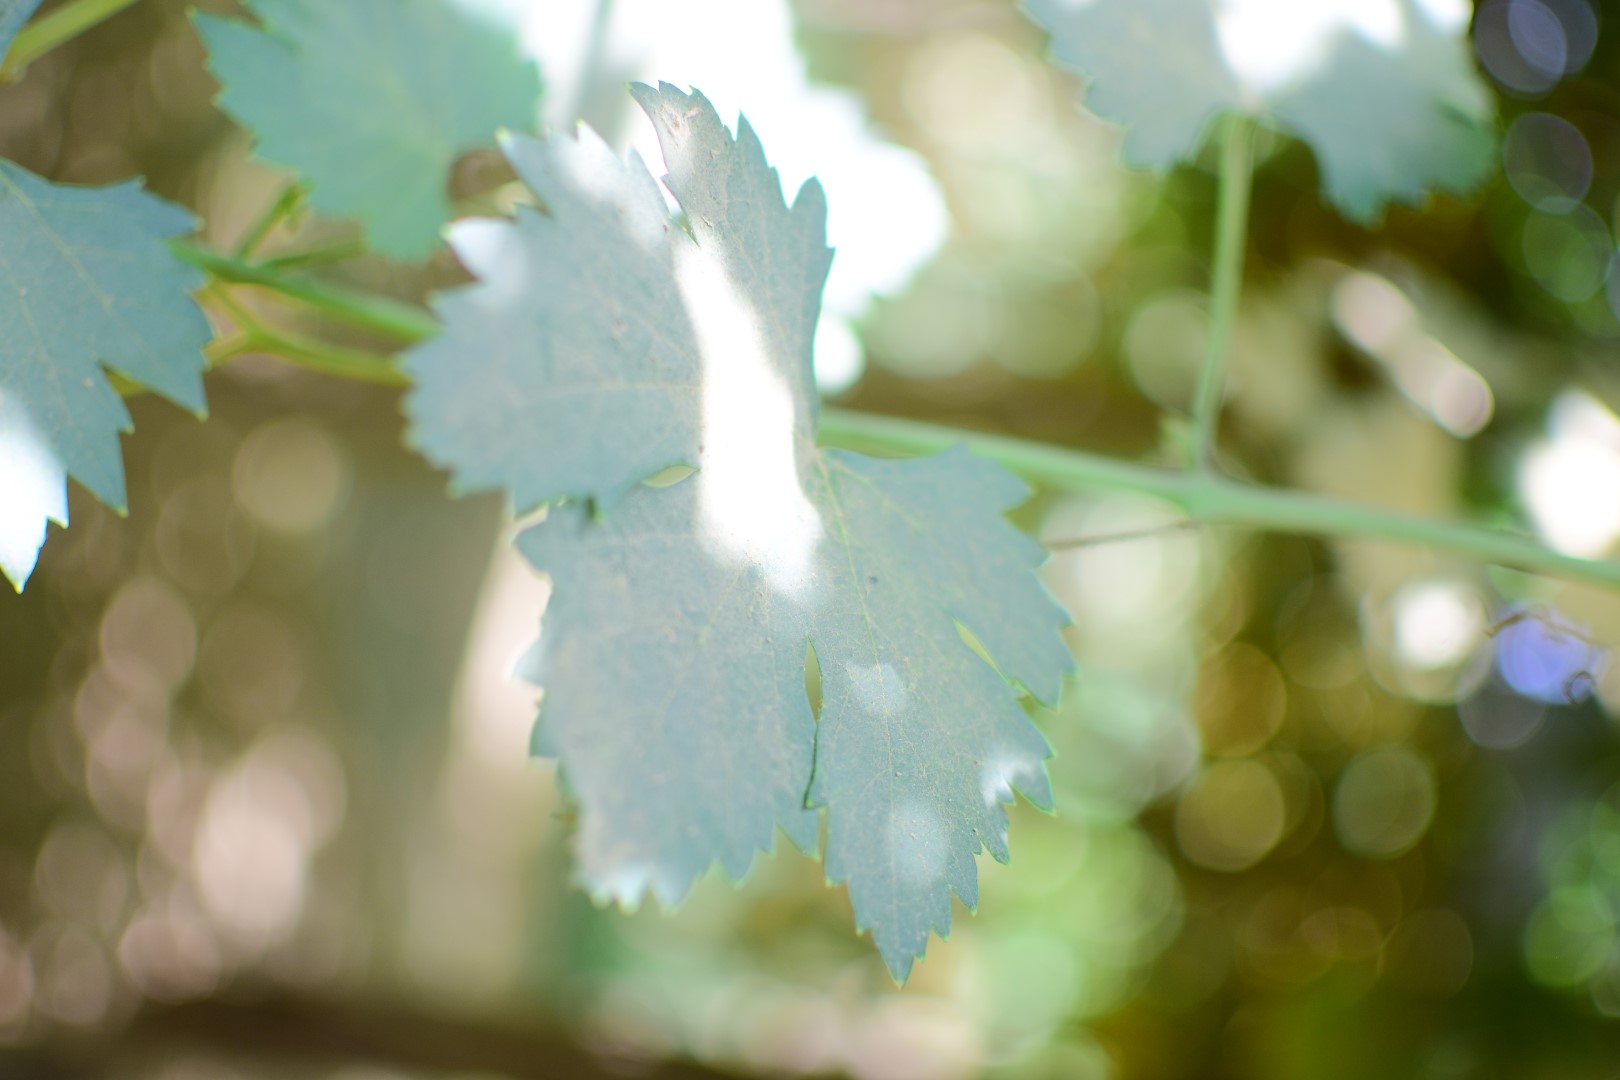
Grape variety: Halawani